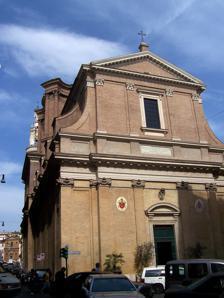
Building: Sant'Andrea delle Fratte
Country: Italy
Year built: 1192
Roman Catholic basilica, a landmark of Rome, Italy Church in Rome, Italy Sant'Andrea delle Fratte Façade of the church from the Piazza Click on the map for a fullscreen view 41°54′13″N 12°29′01″E / 41.9036°N 12.4836°E / 41.9036; 12.4836 Location 1 Via di Sant'Andrea delle Fratte, Rome Country Italy Denomination Catholic Tradition Latin Church Website santandreadellefratte .it History Status Titular church Dedication Andrew the Apostle Architecture Architect(s) Francesco Borromini Mattia de Rossi Architectural type Church Style Baroque Groundbreaking 1604 Completed 1826 Clergy Cardinal protector Ennio Antonelli Sant'Andrea delle Fratte ("Saint Andrew of the Thickets") is a 17th-century basilica church in Rome , Italy, dedicated to St. Andrew . The Cardinal Priest of the Titulus S. Andreae Apostoli de Hortis is Ennio Antonelli . History The current church was built over a pre-existing one, erected in 1192, called infra hortes ("amidst the orchards", whence the name fratte , " thickets ", from Byzantine Greek φράκτη, phráktē , "hedge") for it was located in a countryside area on the northern edge of the inhabited area of medieval Rome. The church originally belonged to Augustinian nuns. It became the national church of the Scottish people in Rome, until Scotland became Protestant, when in 1585 Pope Sixtus V assigned it to the Minim friars of Saint Francis of Paola .  The Scots College, the seminary for young men studying for the priesthood, was located nearby, on the Via del Tritone, until 1604, when it moved to the Via delle Quattro Fontane. In 1942 Pope Pius XII elevated the church to the rank of a minor basilica. Fabric of the Church In 1604 the construction of the new church was begun, to the design of Gaspare Guerra. The project, halted eight years later, was revamped in 1653 by Francesco Borromini , who is responsible for the apse, the tambour of the cupola, and the square campanile with four orders. After his death, the construction was continued by Mattia De Rossi . The late Renaissance-style façade, with two orders divided by pilasters , was completed in 1826, thanks to funds provided the Testament of Cardinal Ercole Consalvi . Interior The interior has a single nave with three chapels on each side, and two small chapels on either side of the entrance. The decoration of the cupola is by Pasquale Marini. Along the nave in the first chapel is a wooden ‘’tempietto’’ (temple) (1674) painted by Borgognone and on the wall is a “Baptism of Christ” of Ludovico Gimignani . In the chapel of Saint Francis de Sales is the funeral monument of Cardinal Pierluigi Carafa sculpted by Pietro Bracci . In the cloister , the lunettes are frescoed with stories from the Life of Saint Francesco by Marini, Francesco Cozza , and Filippo Gherardi . In the transept, the altar (1736) was designed by Filippo Barigioni , the altarpiece of Saint Francis of Paola was painted by Paris Nogari , the stuccoed angels were added by Giovanni Battista Maini . The presbytery dome has a fresco of the Multiplication of the loaves and fishes by Marini. Behind the altar, is a Crucifixion of Sant’Andrea by Giovanni Battista Lenardi , the Entombment of Sant’Andrea by Francesco Trevisani , and a Death of Saint Andrew by Lazzaro Baldi . The chapel in the left transept is dedicated to Saint Anne and was designed by Luigi Vanvitelli and Giuseppe Valadier with an altarpiece of Saints Anne, Young John the Baptist, and Mary by Giuseppe Bottani . In the third chapel on the left, by Domenico Bartolini, is dedicated to the Madonna of the Miracle to commemorate the place where, on 20 January 1842, the Blessed Virgin Mary reportedly appeared to a young Jewish man, Maria Alphonse Ratisbonne , leading him to convert to Catholicism. He later founded the Congregation of Notre-Dame de Sion (Our Lady of Sion), a group of Catholic priests , lay brothers and Religious Sisters dedicated to work for the conversion of Jews to Catholicism. In honor of this apparition , the pews of the church are oriented to this altar. In 1950 the chapel was completely renovated by the architect Marcello Piacentini and enriched with precious marble. St Maximillian Kolbe In this same Bartolini Chapel, St. Maximilian Kolbe celebrated his first Mass as a Priest in 1918. As Ratisbonne worked to convert Jews, St Maximilian founded the order Militia Immaculatae to convert sinners and enemies of the Church. St Maximilian was devoted to Mary and went on to found the periodical "Knights of the Immaculata" and undertook many missions to Asia before he was martyred by the Nazis at Auschwitz . Bernini's angels At the sides of the presbytery are two angels (1667–1699) by Bernini , the Angel with the Crown of Thorns and the Angel with the Superscription . They were originally intended for the Ponte Sant'Angelo , but Pope Clement IX considered them too valuable to be exposed to the elements and they were later moved here and replaced on the bridge with copies. Cardinal Protectors This Basilica is the seat of the cardinalatial title of Sancti Andreæ Apostoli de Hortis . Paolo Marella (31 March 1960 – 15 March 1972) Joseph Cordeiro (5 March 1973 – 11 February 1994) Thomas Joseph Winning (26 November 1994 – 17 June 2001) Ennio Antonelli (21 October 2003 – present) Burials Petar Parchevich , Archbishop of Marcianopolis in Bulgaria (d. 1674) Cardinal Carolo Leopoldo Calcagnini (1679–1746) Cardinal Pierluigi Carafa (1677–1755) Cardinal Ludovico Valenti (1695–1763) Felice Giani Angelika Kauffmann , Swiss painter (d. 1807) Orest Kiprensky , the Russian painter (d. 1836) Gallery Angel with the Crown of Thorns by Bernini Angel with the Superscription by Bernini References